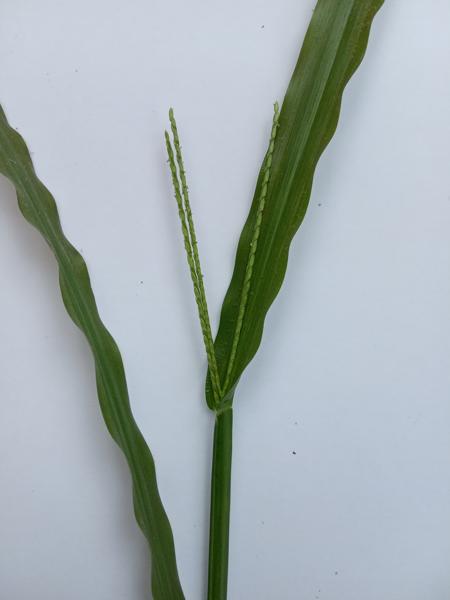
Weed species: Paspalum scrobiculatum